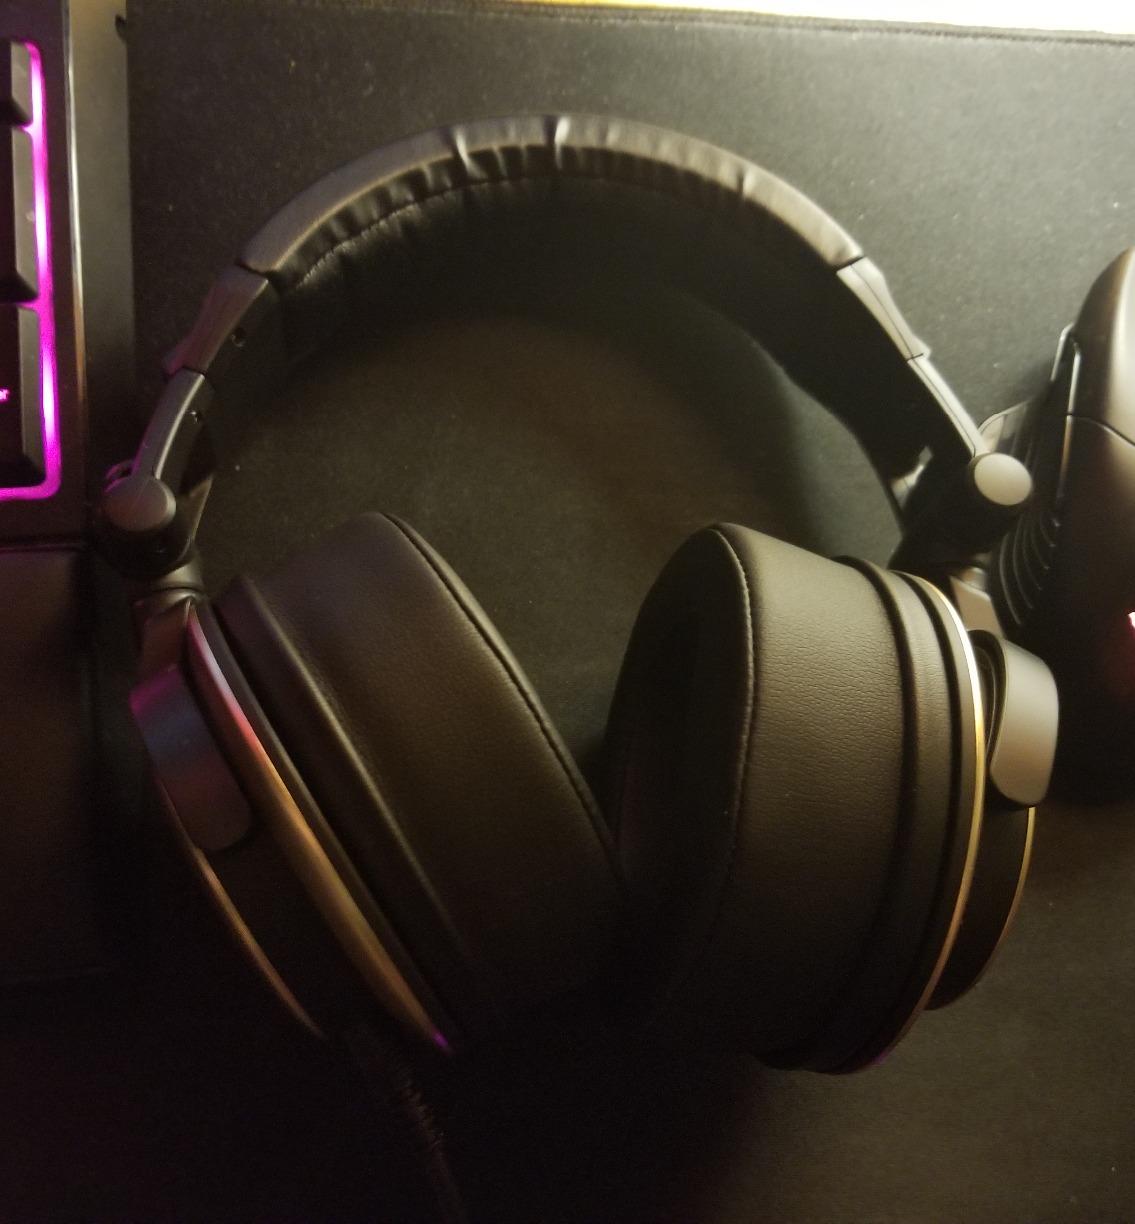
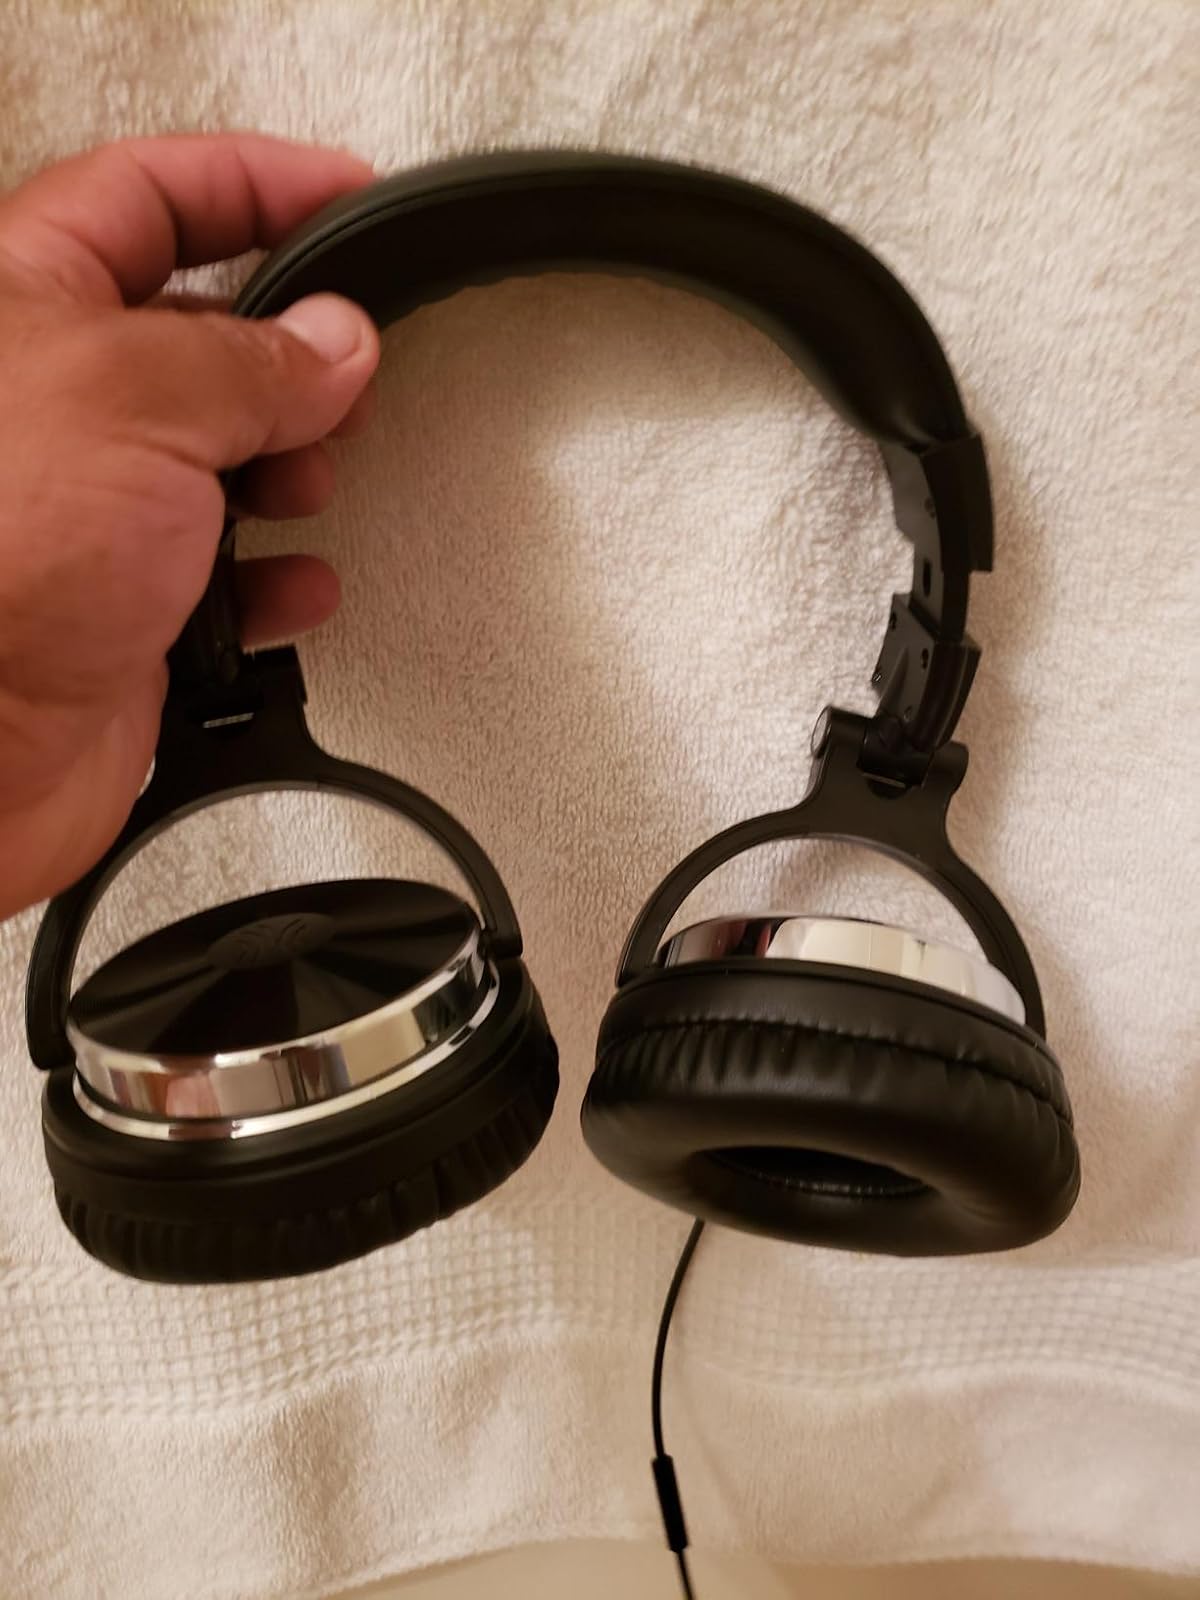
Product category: headphones
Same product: no